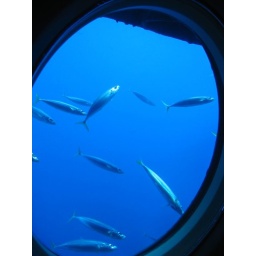
Fish outside of the submarine portal window in shallow water